Mutsamudu

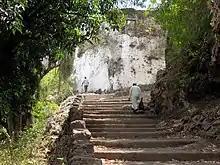
Stone stairway, Mutsamudu

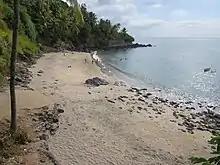
Al Amal Beach

Mutsamudu has two parallel main streets. The medina from the 15th century is located between them. The citadel was constructed in 1786 with help of the British to protect the city from Malagasy slave raisers. It was badly damaged in 1950 at the landfall of a cyclone.